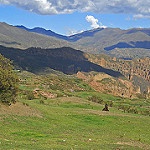
Label: mountain